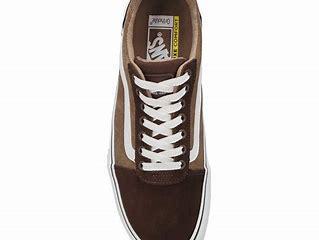
Brand: Vans
Model: Ward